Distributed Processing Technology

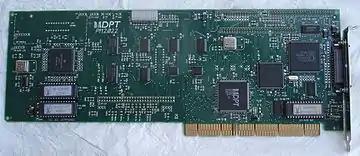
DPT EISA Fast SCSI Controller PM2022

DPT was founded in Maitland, Florida, by Steve Goldman in 1977. The company was the first to design, manufacture and sell microprocessor-based intelligent caching disk controllers to the OEM computer market. Prior to DPT, disk caching technology had been implemented in proprietary hardware in mainframe computing to improve the speed of disk access.